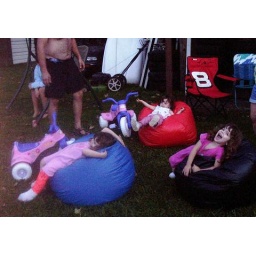
The girls in their bags